German bombing of Belgrade

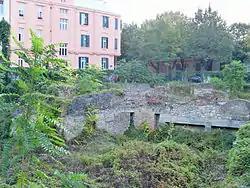
an overgrown crater with ruined walls around part of the perimeter

German ground forces crossed the Yugoslav border at 05:15 on 6 April, and the Reich Minister of Propaganda, Joseph Goebbels, announced Germany's declaration of war at 06:00. Yugoslav anti-aircraft defences caused a false alarm when they reported the approach of an air raid from the direction of Romania at 03:00, but listening posts on the Romanian border had heard the aircraft engines of the Romanian-based "Fliegerführer" Arad warming up well before they took off. The VVKJ's 51st Fighter Group at Zemun had been alerted before dawn, and when reports began to be received about Luftwaffe attacks on VVKJ airfields, the first patrol was sent into the air. At first, no aircraft could be seen approaching Belgrade.